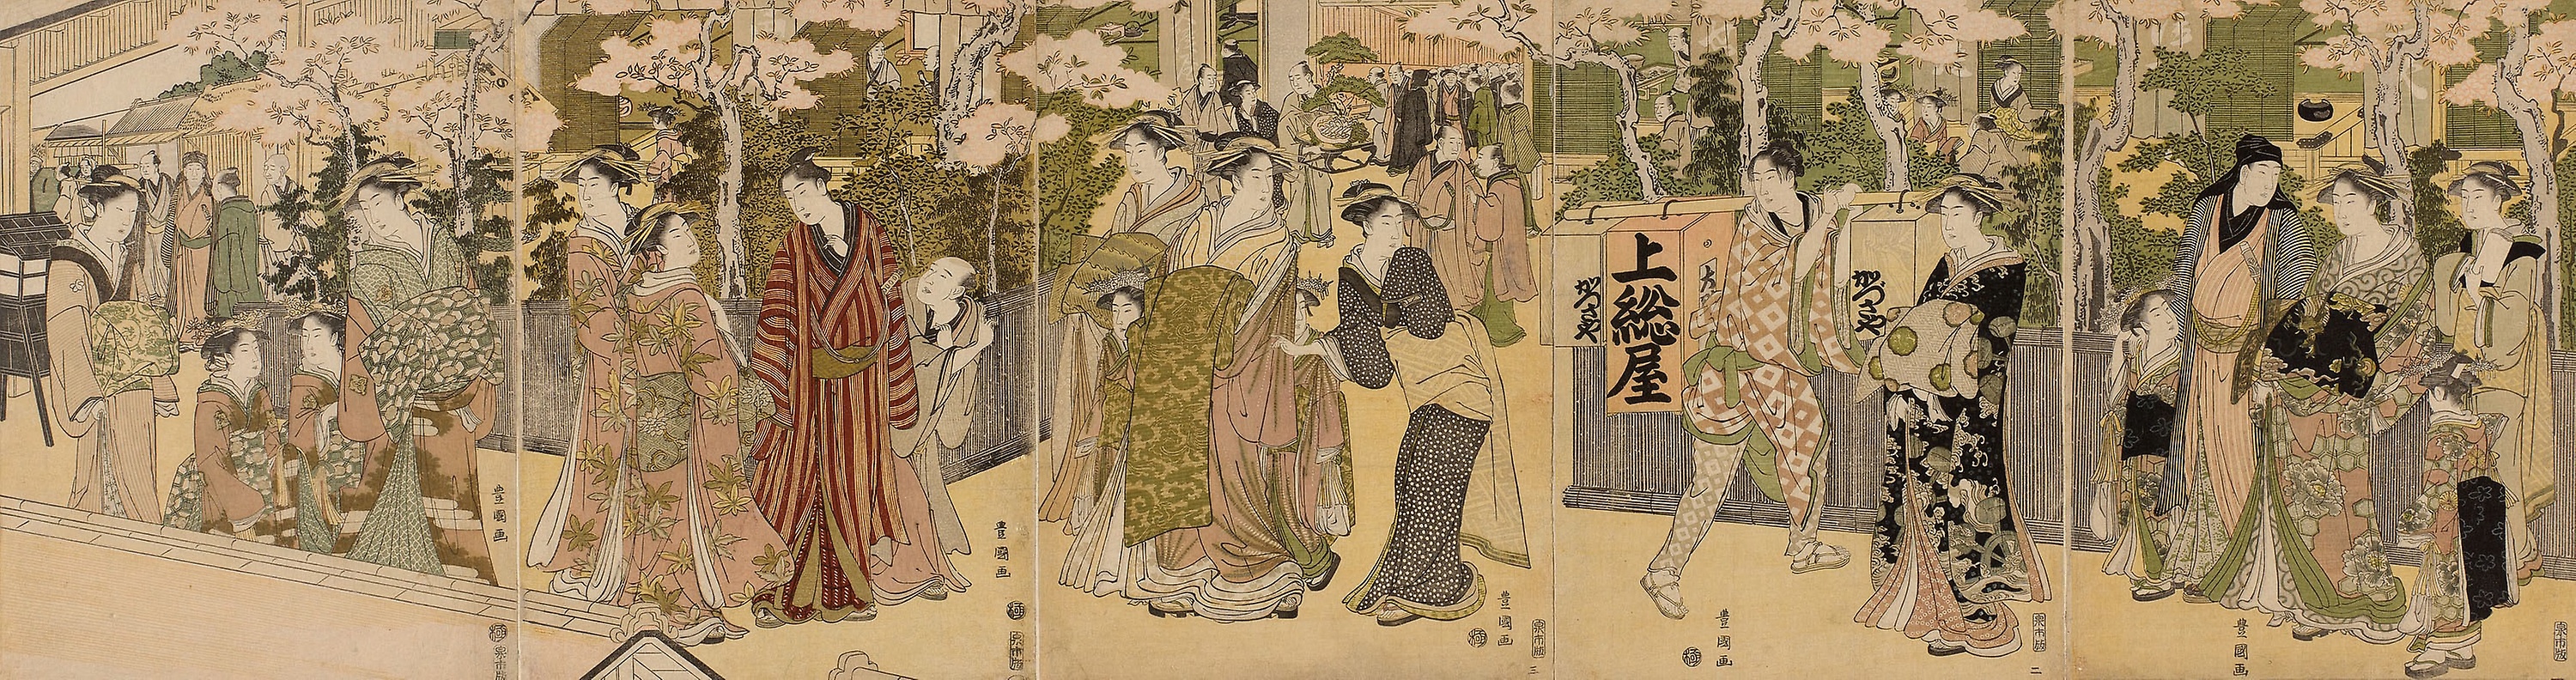
art, textile, tapestry, illustration, costume design, tree, history, mythology, prophet, miniature, ancient history, middle ages